6th Battalion, Cheshire Regiment

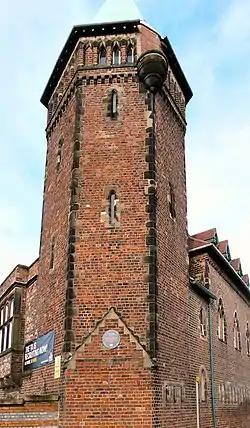
The Stockport Armoury was built in 1862 as the drill hall of the 4th Administrative Brigade of Cheshire RVCs, later the 6th Battalion, Cheshire Regiment.

When the RVCs were consolidated in 1880, the 4th Admin Bn initially became the 13th Cheshire and Derbyshire RVC, then the 4th Cheshire RVC, with the following organisation: